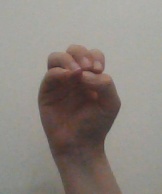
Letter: ha